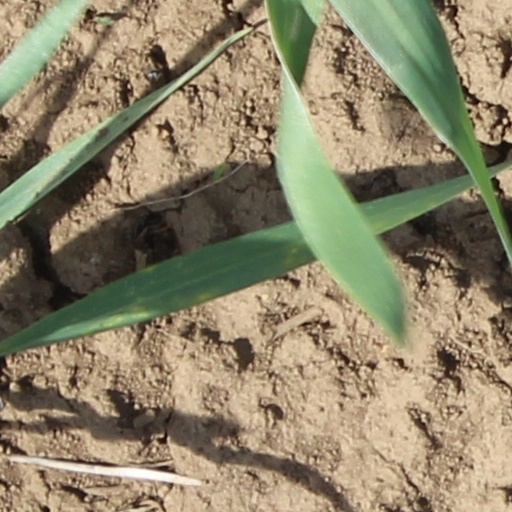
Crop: wheat